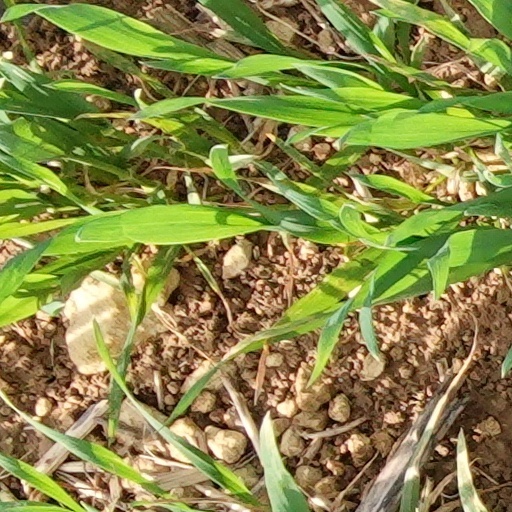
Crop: wheat